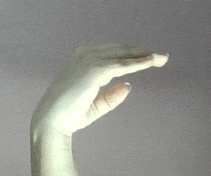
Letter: jeem